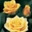
Label: rose